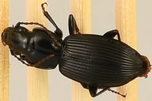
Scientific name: Pterostichus coracinus
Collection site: Mountain Lake Biological Station NEON (MLBS), plot MLBS_002